Clinton D. "Casey" Vincent

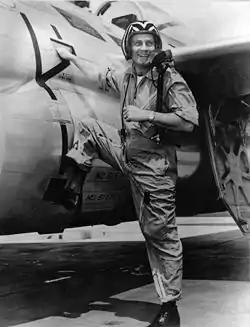
Casey Vincent steps up to an F-89 Scorpion in the early 1950s.

Clinton Dermott "Casey" Vincent (November 29, 1914 – July 5, 1955) was an American flying ace who became the second youngest general officer in United States Army Air Forces history. Vincent was one of Claire Chennault's two top fighter commanders in the China Burma India Theater of World War II. He served as the model for two comic strip characters by Milton Caniff: "Colonel Vince Casey", and "Brigadier General P.G. 'Shanty' Town".